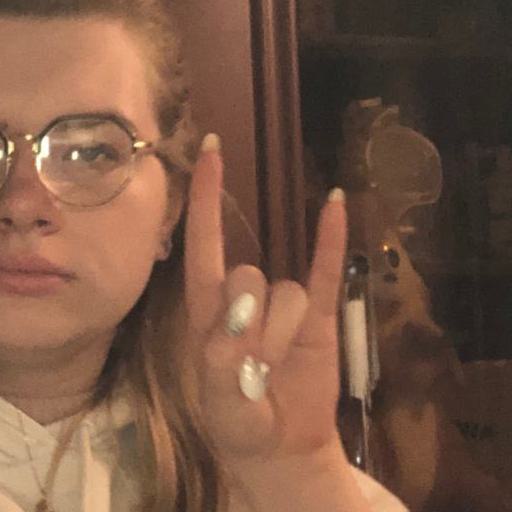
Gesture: rock